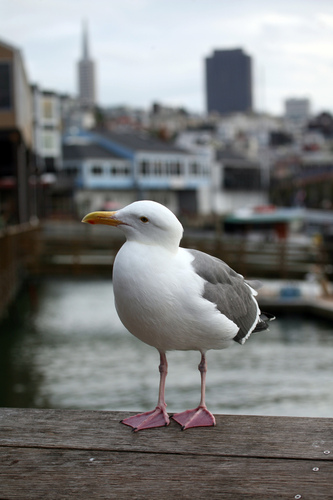
the bird has a yellow bill, pink webbed feet, a white body with gray wings and gray tail feathers
this white bird has gray wings, pink webbed feet and a yellow beak.
a large bird with with white side and belly and yellow bill having webbed foot and grey secondaries
this bird has a white body, grey wing, long hooked bill, and webbed feet.
this bird is white from crown to vent with gray wingbars, webbed feet, and a long, yellow beak.
a white bodied bird with gray feathers on the back and red webbed feet with a orange bill.
this bird has webbed feet,is mostly white with gray wings and a yellow beak
this bird is white with grey and has a long, pointy beak.
this is a white bird with gray wings, webbed pink feet and a yellow beak.
white head, corwn and nape; white throat, breast and abdomen; black/dark grey winglets; short bill, long tarsus, webbed feet
Species: Western Gull